Heber Second Ward Meetinghouse

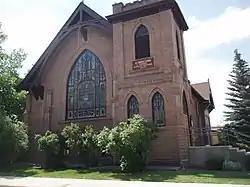
The building is now St. Lawrence Catholic Church.

Built in 1915, the Heber Second Ward Meetinghouse, originally built as a place of worship for the Church of Jesus Christ of Latter-day Saints is of historical significance to Heber City, Utah. It was added to the National Register of Historic Places on December 12, 1978. Bishop Joseph A Rasband served as the Heber Second Ward's first bishop in the meetinghouse, and his first counselor James Heber Moulton was the superintendent that oversaw the building of the meetinghouse. Joseph Nelson was the architect. Construction of the building was begun 16 Mar 1914; it was dedicated by Francis Lyman on December 26, 1915 and served the Second Ward into the 1960s when it was sold. The building is now the St. Lawrence Catholic Church.